Battle of Issus

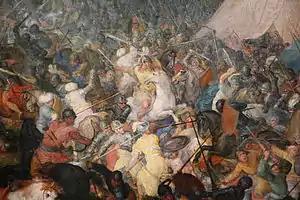
"The Battle of Issus" by Jan Brueghel the Elder in the Louvre

The battle took place south of the ancient city Issus, which is close to the present-day Turkish city of Iskenderun (the Turkish equivalent of "Alexandria", founded by Alexander to commemorate his victory), on either side of a small river called Pinarus. At that location, the distance from the Gulf of Issus to the surrounding mountains is only , a place where Darius could not take advantage of his superiority in numbers. Speculation on the location of the Pinarus has taken place for over 80 years. Older historians believed it to be the Deli Tchai river, but historians N.G.L. Hammond and A. M. Devine claim that the Pinarus is actually the Payas River, the latter using his own examination of the course of the river, which he considered would not have drastically changed since antiquity. Their evidence is based on Callisthenes' accounts of the measurements of the battlefield and distances marched by both sides' armies in the prelude to the battle and distance given by Diodorus after the battle.